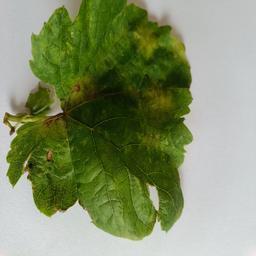
Label: Downy Mildew